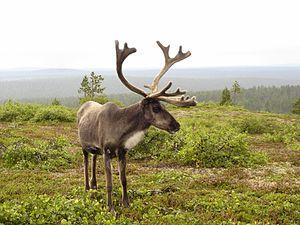
Un fr:renne dans le paysage montagnard finlandais nommé fr:tunturi, dans la région autour de la ville d'fr:Inari. Suomi: Poro tunturilla Inarissa